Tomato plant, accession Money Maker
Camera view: tilt-top (135 deg); turntable rotation: 60 degrees
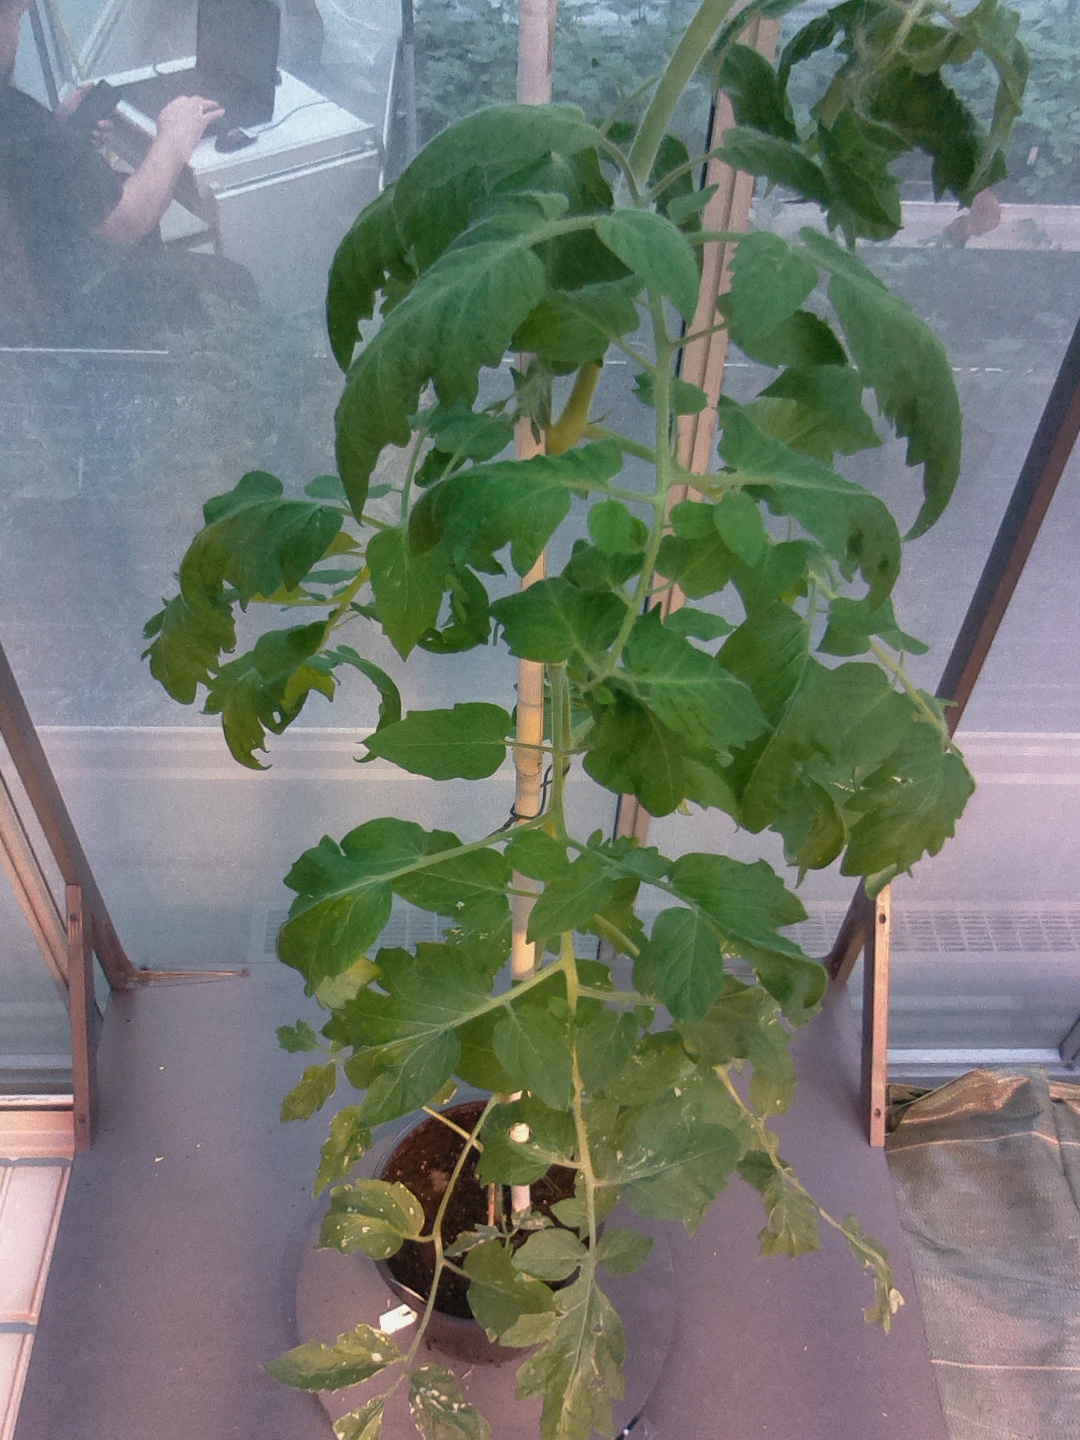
BBCH growth stage 62: 20%-30% of flowers open